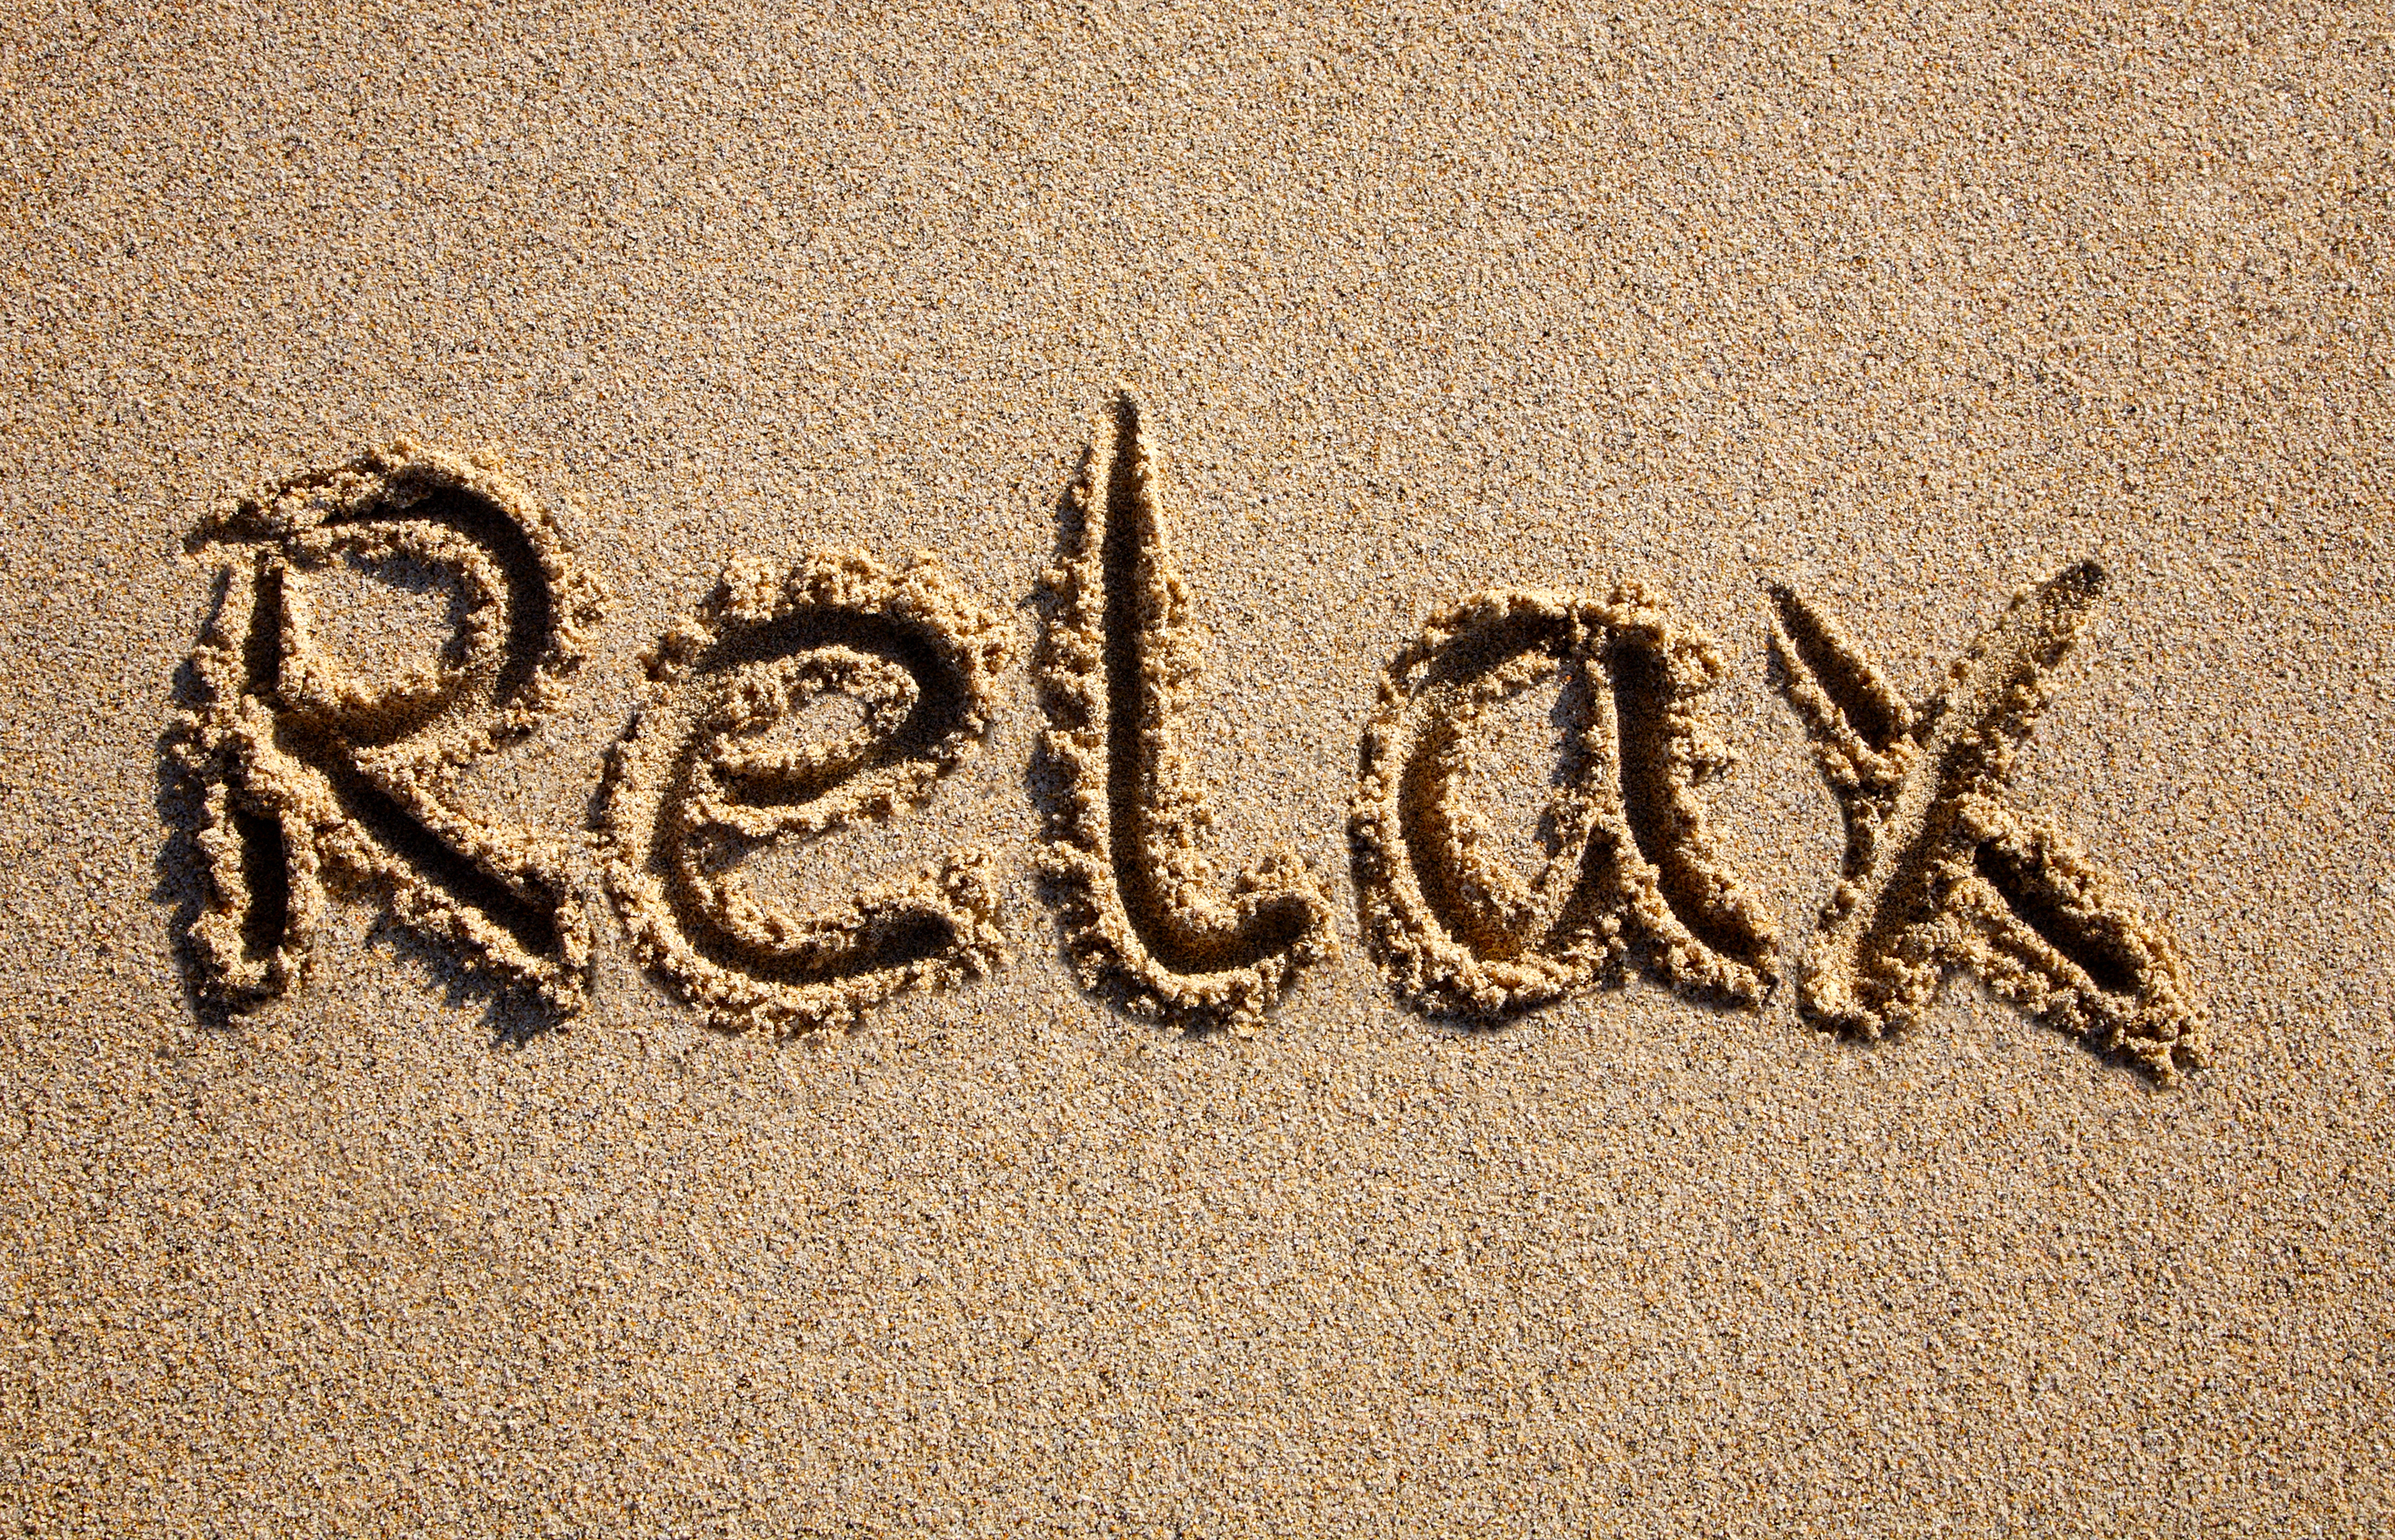
tropical, paradise, brown, text, sand, font, tan, beige, close up, calligraphy, handwriting, building material